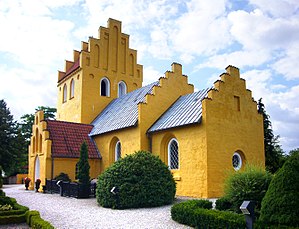
Havdrup Kirke
Havdrup Kirke
Havdrup Kirke ligger i Gammel Havdrup i Solrød Kommune